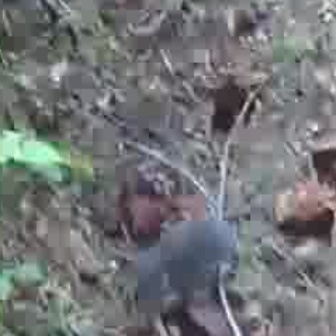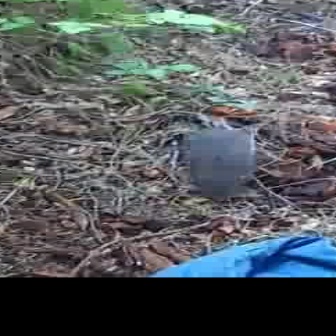
  Please identify the target specified by the bounding box [132,210,237,316] in the first image and locate it in the second image. Return the coordinates in [x_min,y_min,x_max,y_max] format.
Answer: [181,125,258,201]